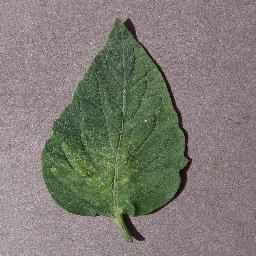
Label: Tomato___Spider_mites Two-spotted_spider_mite